English and British royal mistresses

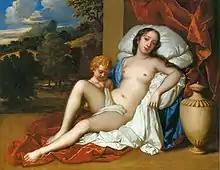
This nude may represent either Nell Gwynn or Barbara Villiers. Cupid is about to pull off the last vestige of cloth, covering her genitals.

Barbara Villiers, one of his longest-standing mistresses (fourteen years), was a woman well known for her beauty, as well as her sexual promiscuity and that she had affairs with at least five other men during her tenure as mistress (and it was rumored that one of these affairs was with Charles's own bastard son by Lucy Walter). Barbara also wielded considerable political power, obtaining for her friends and family places on the Privy Council and undermining peace efforts between the Kingdom of England and the Dutch Republic. Another of his mistresses, Louise de Kérouaille, was a known French spy, and the one who followed her, Hortense Mancini, reportedly the wildest and most beautiful of Charles's mistresses, was known to be bisexual (She was also known to be a lover of Anne Palmer, an illegitimate daughter of Charles II and Barbara Villiers). The most famous of Charles's mistresses, Nell Gwyn, was a stage actress and had been a prostitute before the King became interested in her. (His dying thoughts are reported to have been a concern that provision should be made for her.)